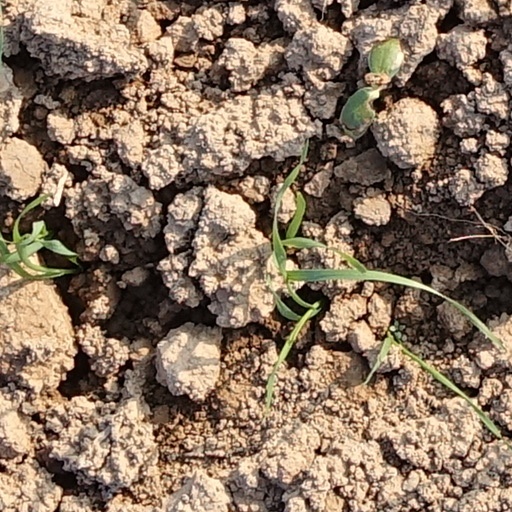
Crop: wheat